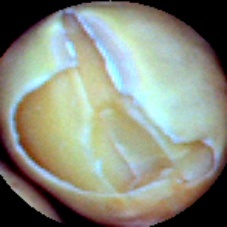
Label: Skin-damaged